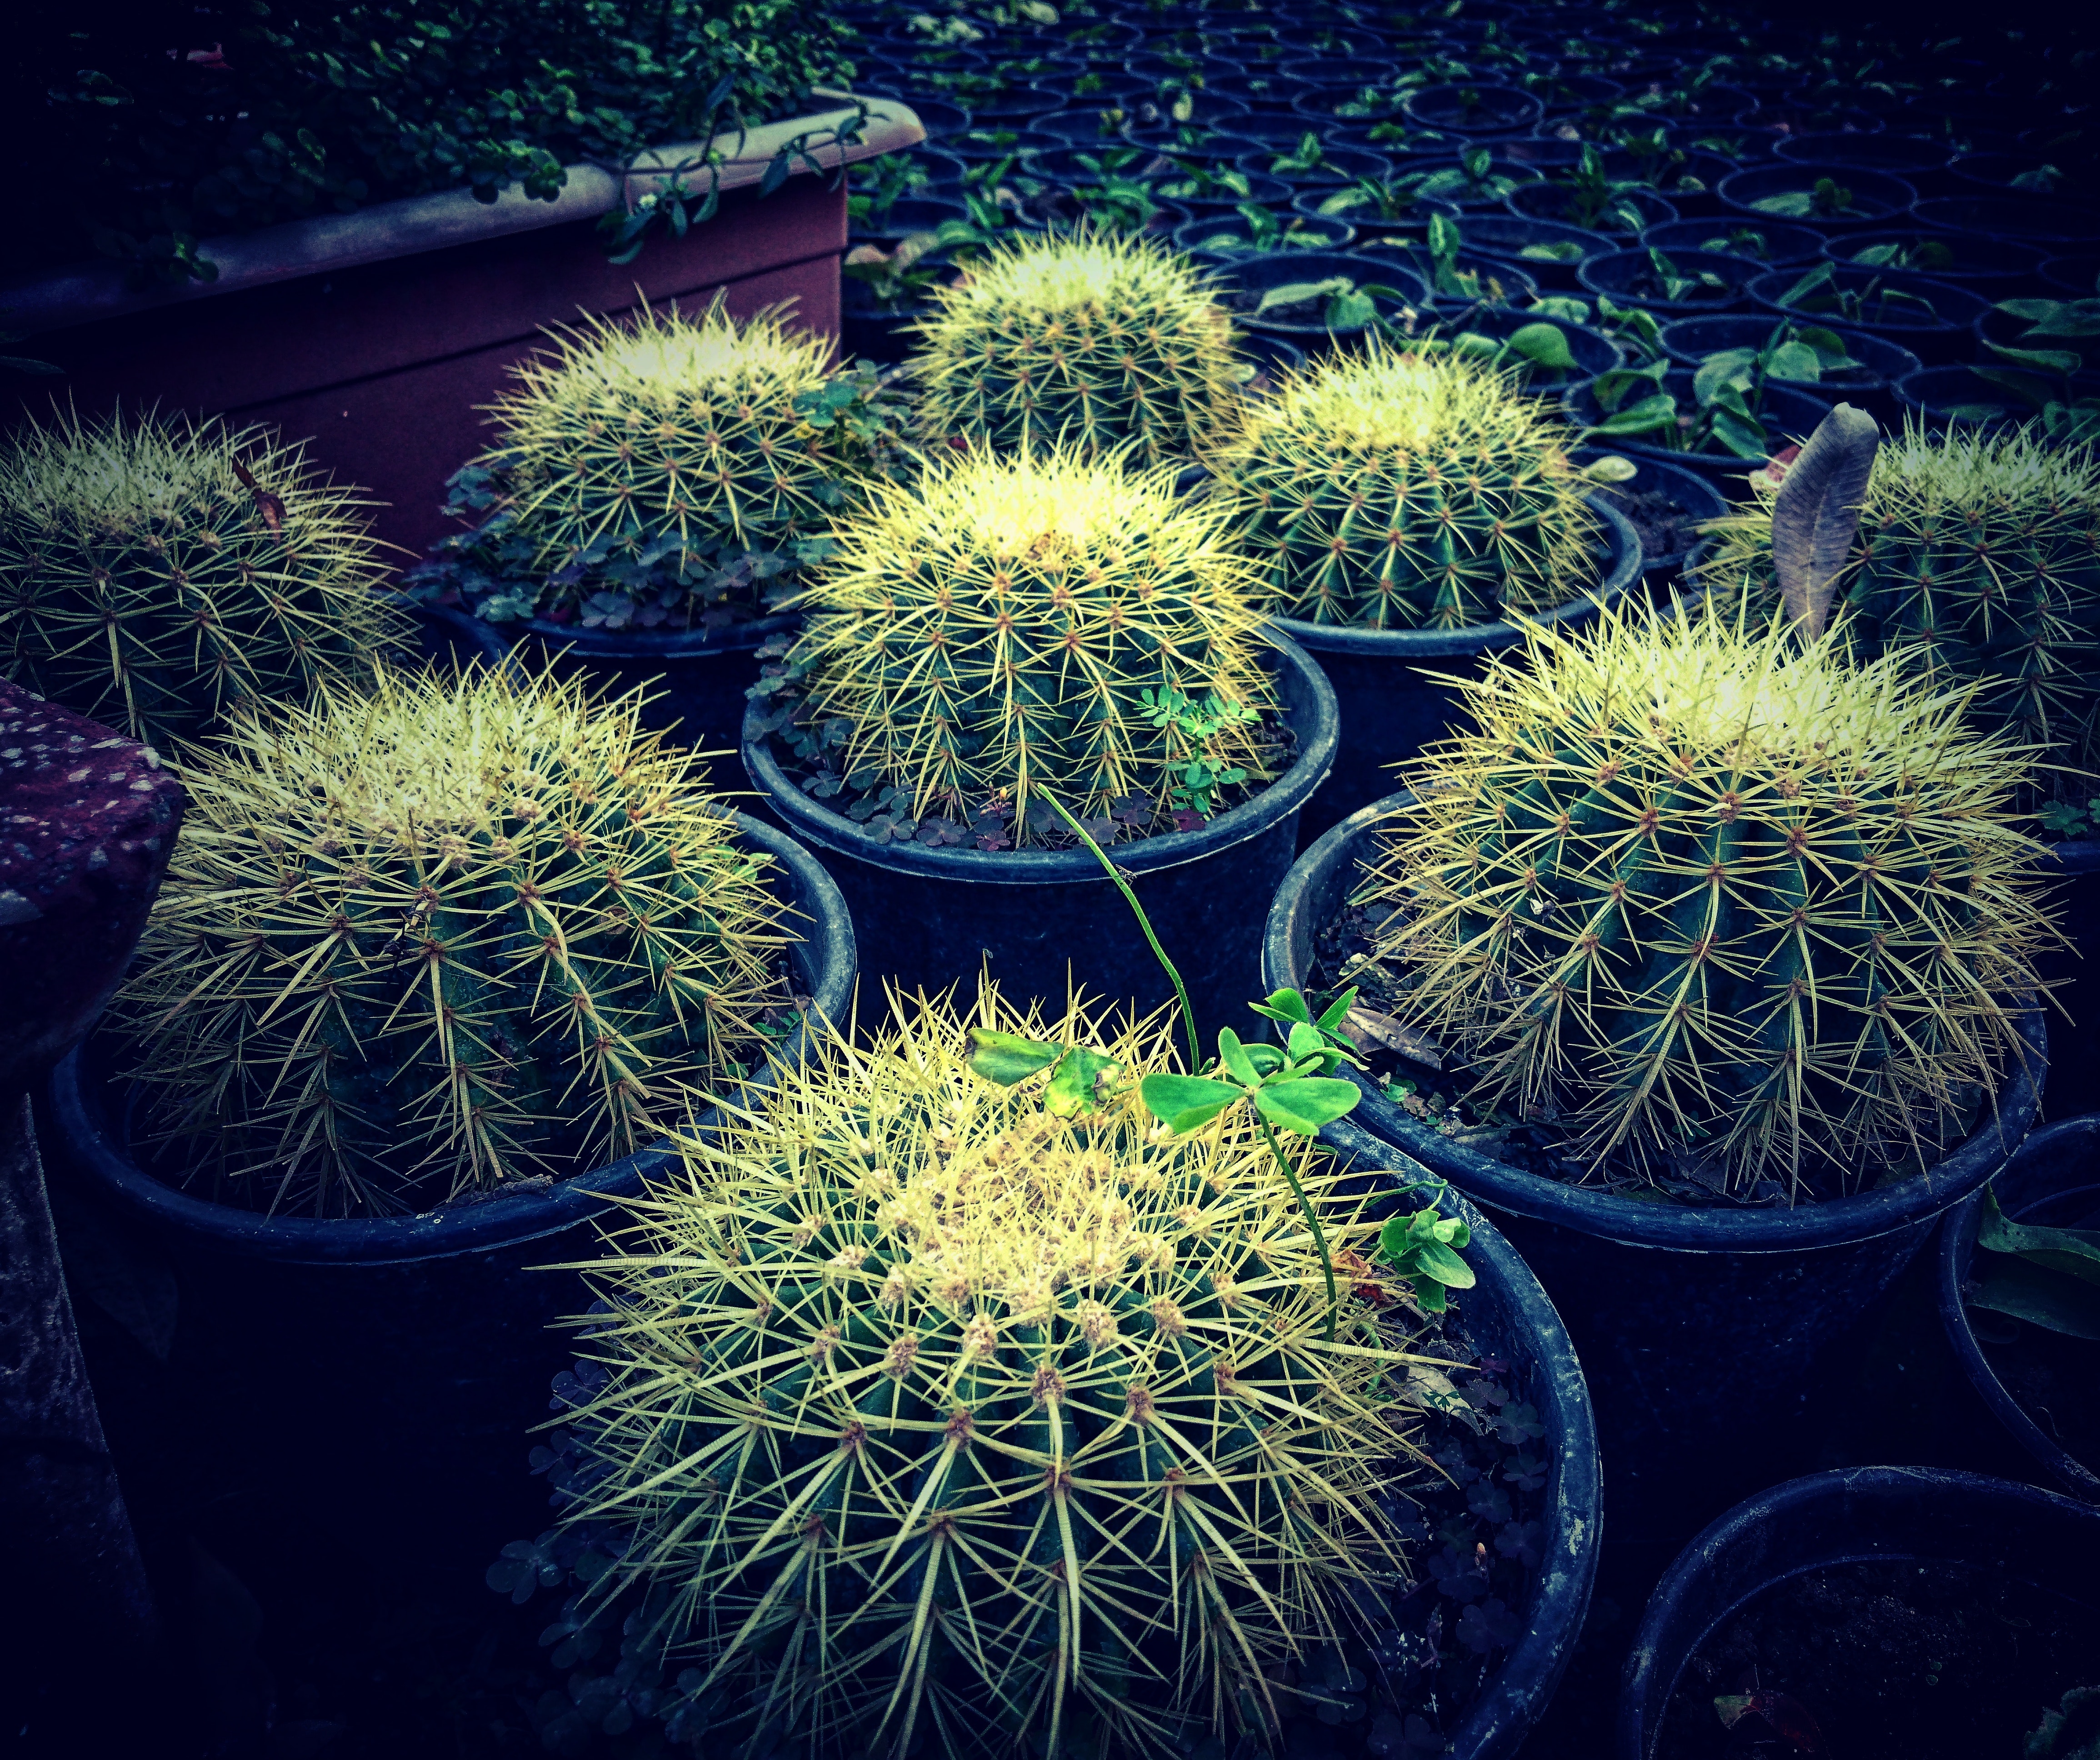
cactus, vegetation, thorns, spines, and prickles, green, sky, blue, plant, terrestrial plant, botany, flower, organism, biome, plant community, grass, botanical garden, adaptation, hedgehog cactus, houseplant, photography, caryophyllales, landscape, prickly pear, annual plant, perennial plant